Robert Collier, 1st Baron Monkswell

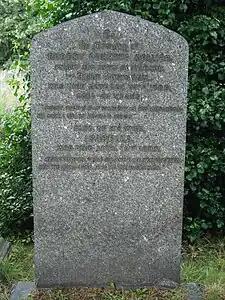
Funerary monument, Brompton Cemetery, London

Collier married in 1844 Isabella Rose (1815–1886), daughter of William Rose of Woolston Heath. near Rugby. Both Collier and his son John were keen painters. In c1880, Collier had a new home built at 7 Chelsea Embankment, including artists' studios.